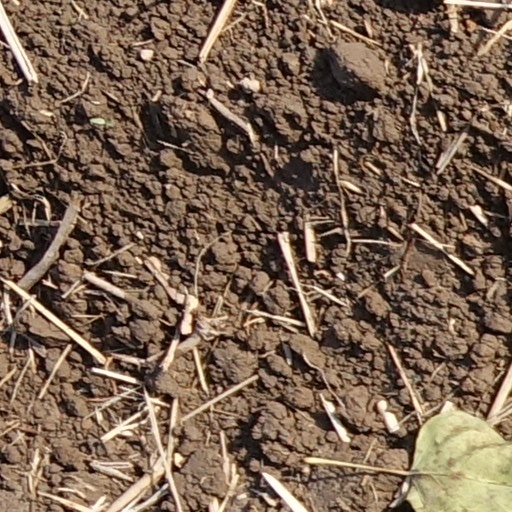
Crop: wheat